Kelland O'Brien

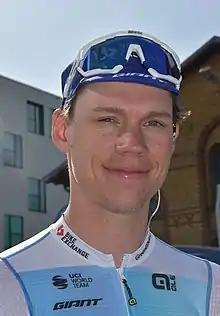
O'Brien in 2022

Kelland O'Brien OAM (born 22 May 1998) is an Australian racing cyclist, who currently rides for UCI WorldTeam . O'Brien qualified for the 2024 Paris Olympics and was part of the Men's team pursuit where he and his team secured an Olympic Gold Medal. The team also set a new Olympic & World record in their First Round Qualifying race with a time of 3:40.730 on 6 August 2024.